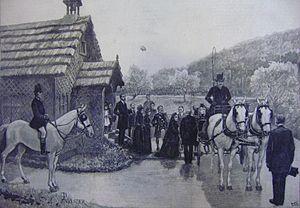
La Reine Victoria à la chapelle anglicane de Costebelle, dans la commune d’Hyères, un dimanche matin de 1892
Le Plantier de Costebelle est une maison d’architecture néo-palladienne construite à partir de 1857 par la baronne Hortense Pauline Husson de Prailly. Située dans la commune de Hyères-les-Palmiers, dans le département du Var, sur le versant est du mont des Oiseaux et des collines de Costebelle, la propriété surplombe la rade d'Hyères, la presqu'île de Giens et les îles de Porquerolles et de Port-Cros. Lieu de villégiature dans la deuxième moitié du XIXᵉ siècle pour d’éminents ecclésiastiques, la « Villa des Palmiers » accueille également l’écrivain légitimiste Armand de Pontmartin. Mais la plus illustre visite à ce jour reste le passage à la Villa des Palmiers, de la reine Victoria accompagnée de la princesse Henri de Battenberg, en 1892.
Cette page concerne l'année 1892 du calendrier grégorien.